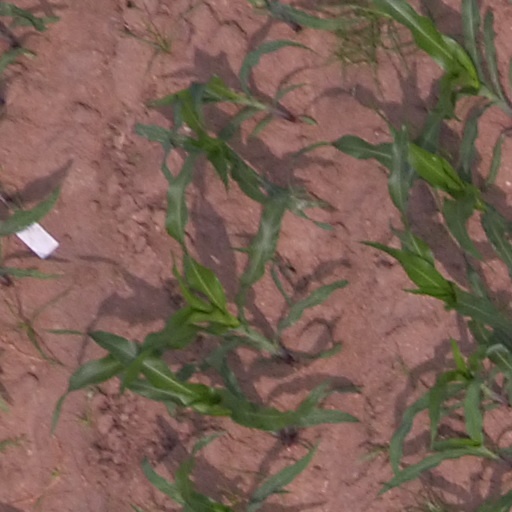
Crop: maize; corn